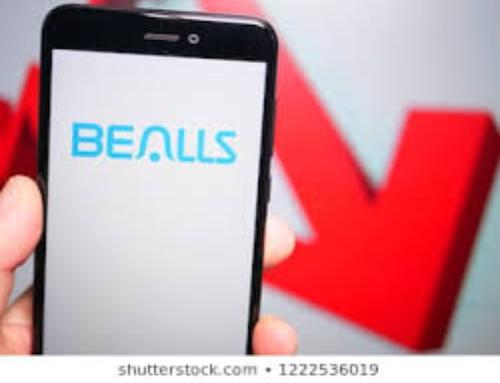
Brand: bealls
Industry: Others